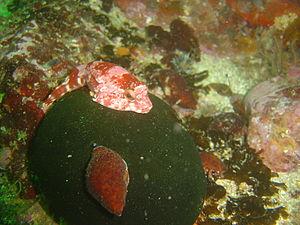
Gobiesocidae est une famille de poissons contenant de nombreux genres et espèces.